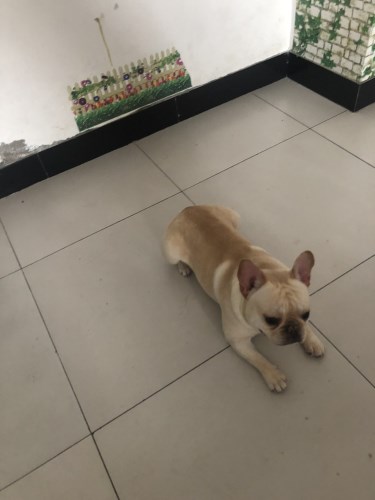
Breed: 1121-n000002-French_bulldog